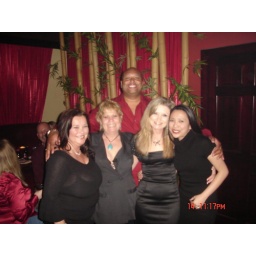
all the short girls in the office